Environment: real
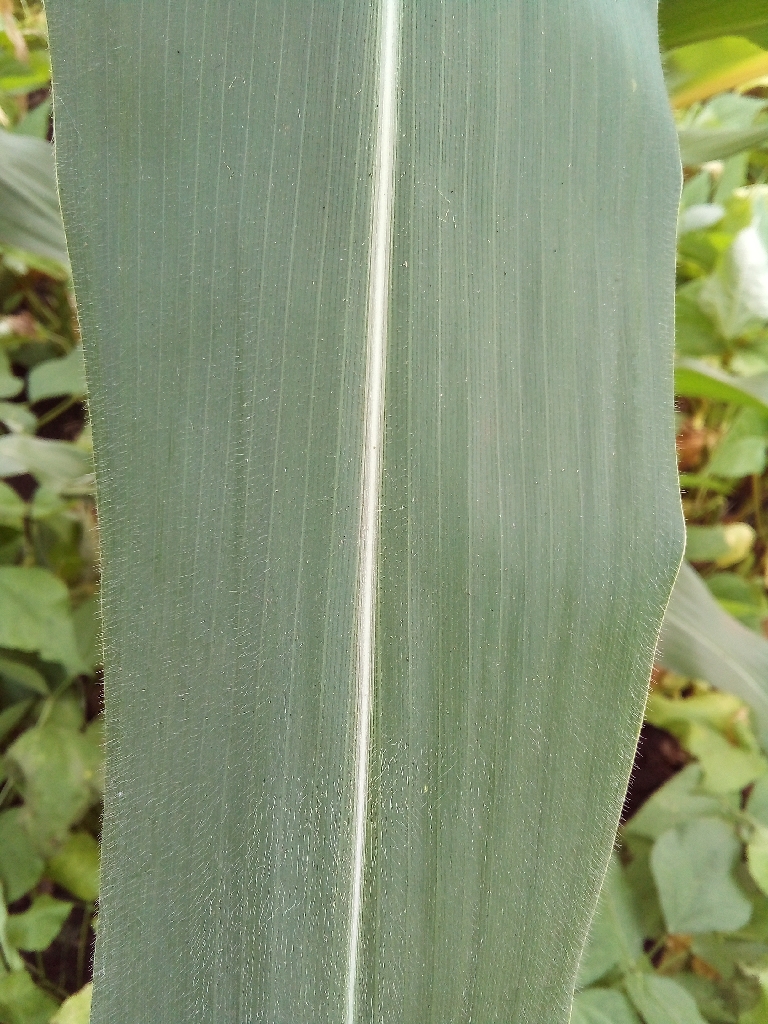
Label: healthy